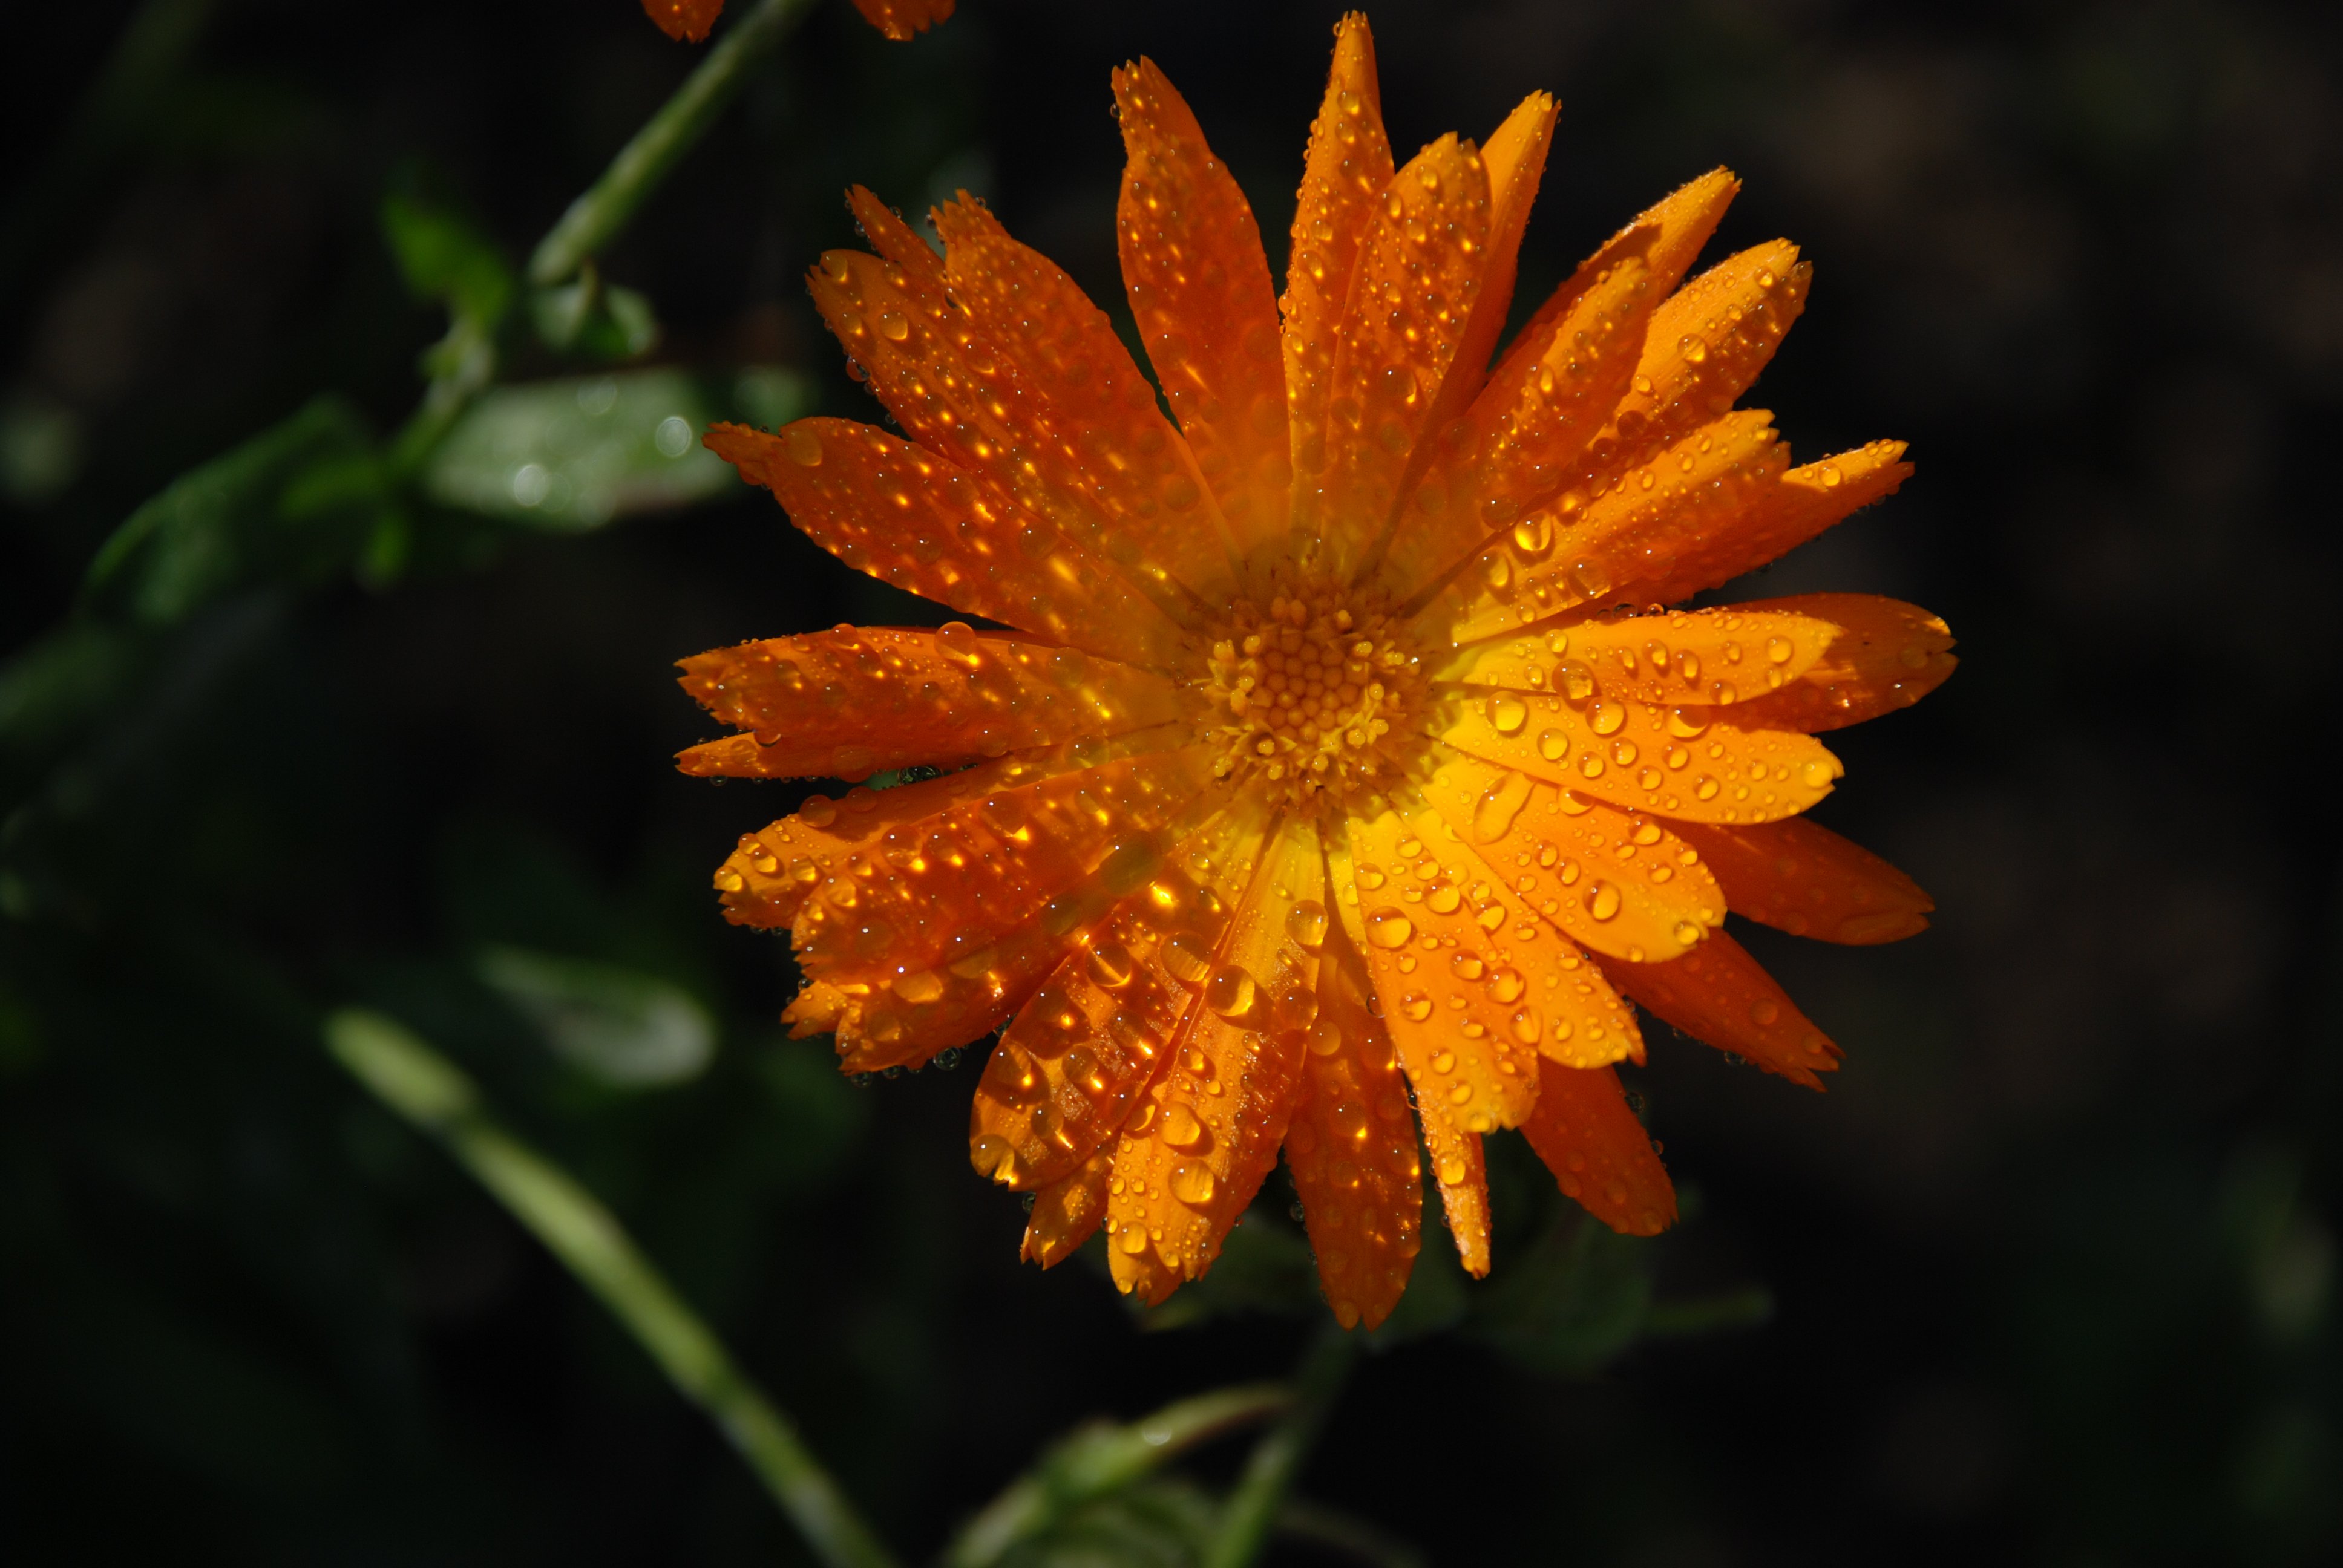
water, nature, plant, photography, sunlight, leaf, flower, petal, bouquet, green, herb, autumn, botany, yellow, flora, wildflower, close up, macro photography, flowering plant, daisy family, annual plant, plant stem, land plant, drop orange sun